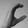
ASL letter: C